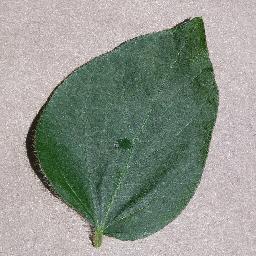
Label: Soybean___healthy